Asrlar Sadosi Festival of Traditional Culture

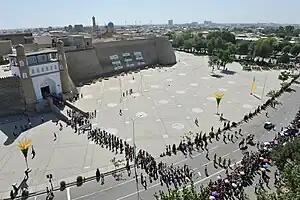
Asrlar Sadosi. Bukhara 2011

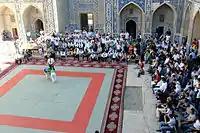
Asrlar Sadosi. Kurash National Wrestling, Bukhara 2011

In 2011, Asrlar Sadosi happened in the ancient city of Bukhara with over 20,000 participants. A group of archaeologists had unexpectedly stumbled across a bath complex believed to be 1,000 years old during excavations near Magoki-Attori Mosque and Toki Telpak Furushon Dome in Bukhara. On April 30, the archaeologists did a presentation on the stunning find as part of the Festival. The visitors could experience how back in the days Silk Road travelers had rest and recovered from the exhausting journey in a partially restored historical caravanserai (inn).